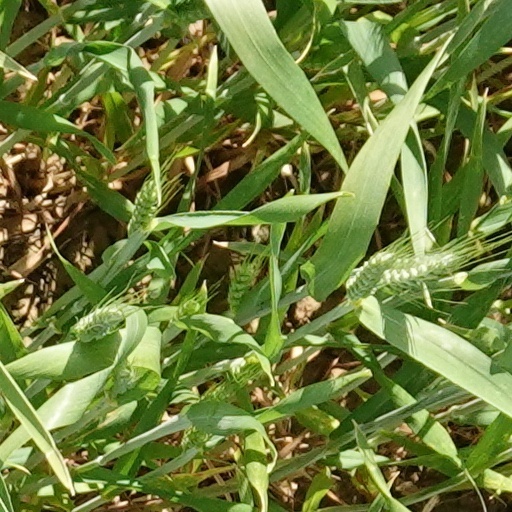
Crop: wheat